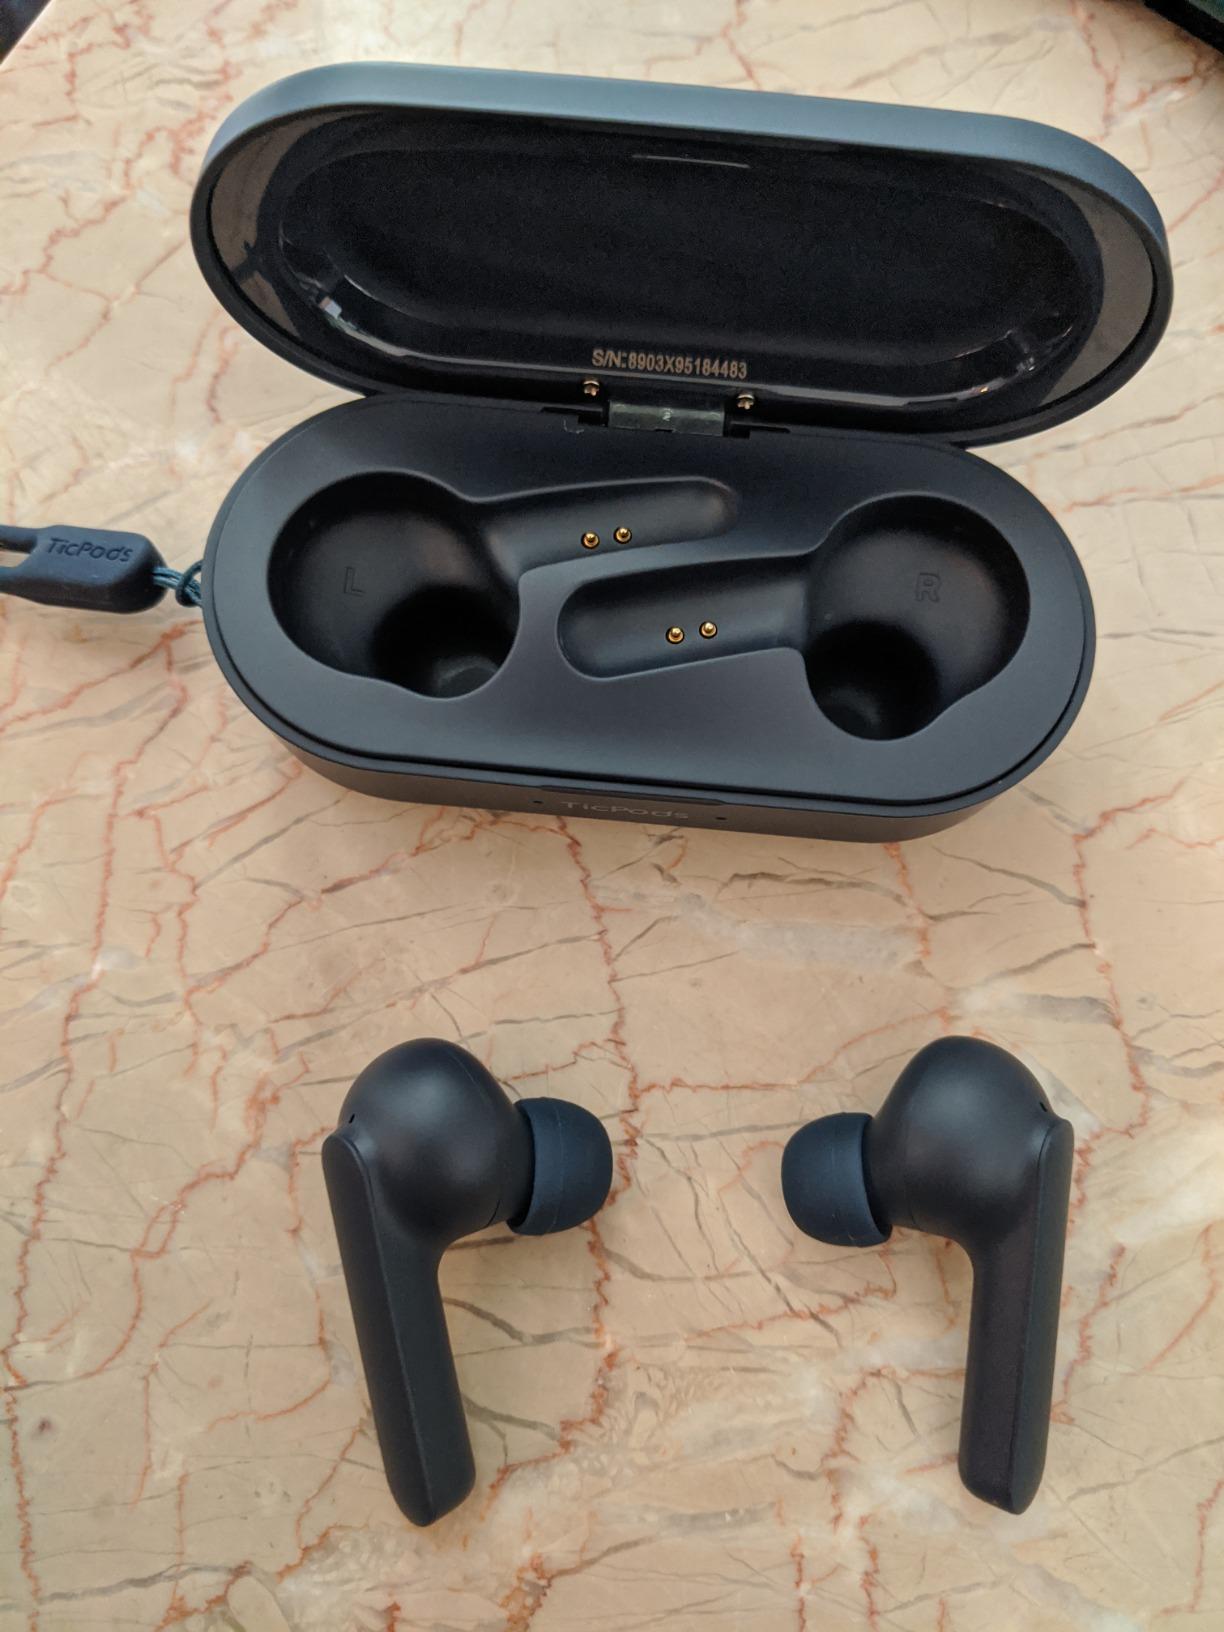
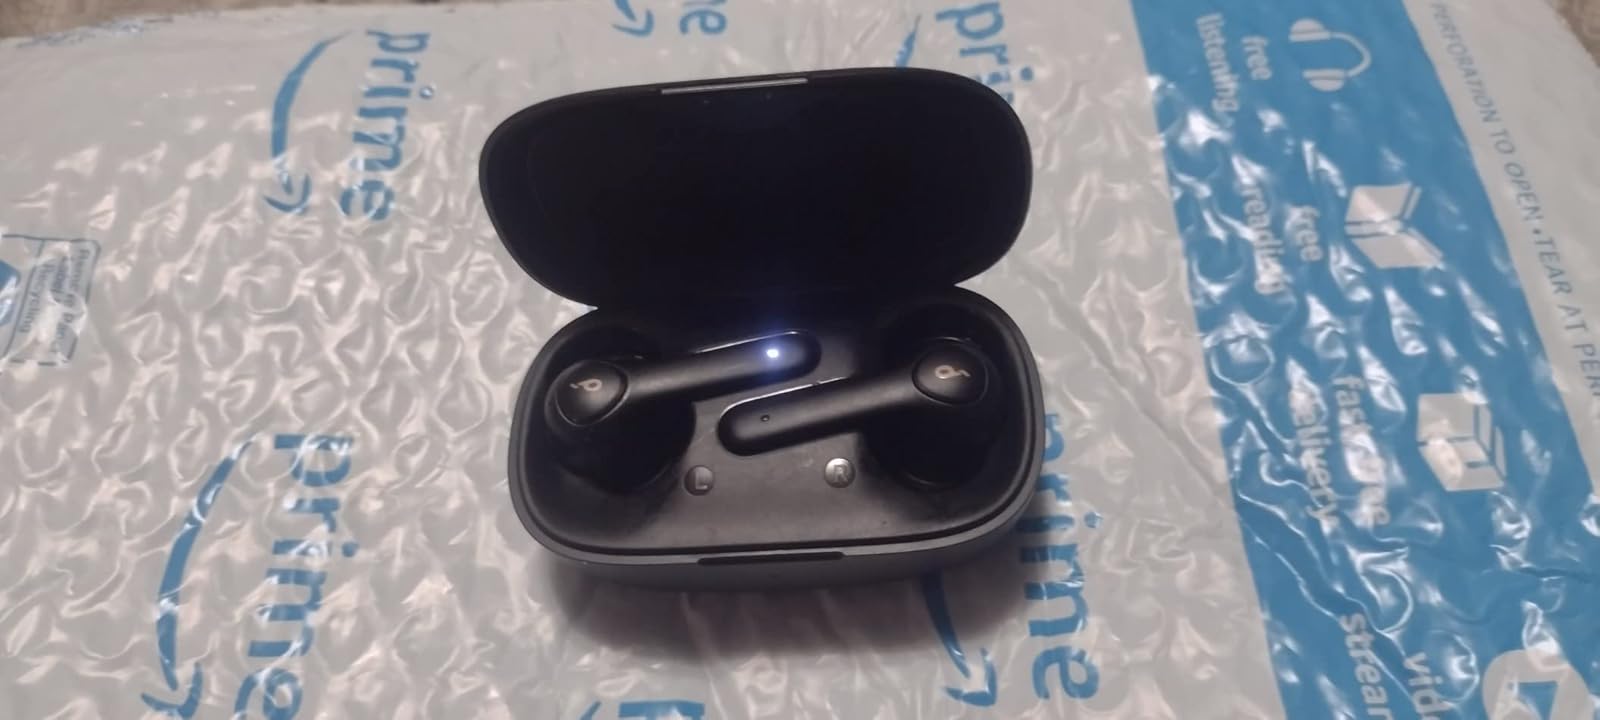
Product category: earbuds
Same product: no